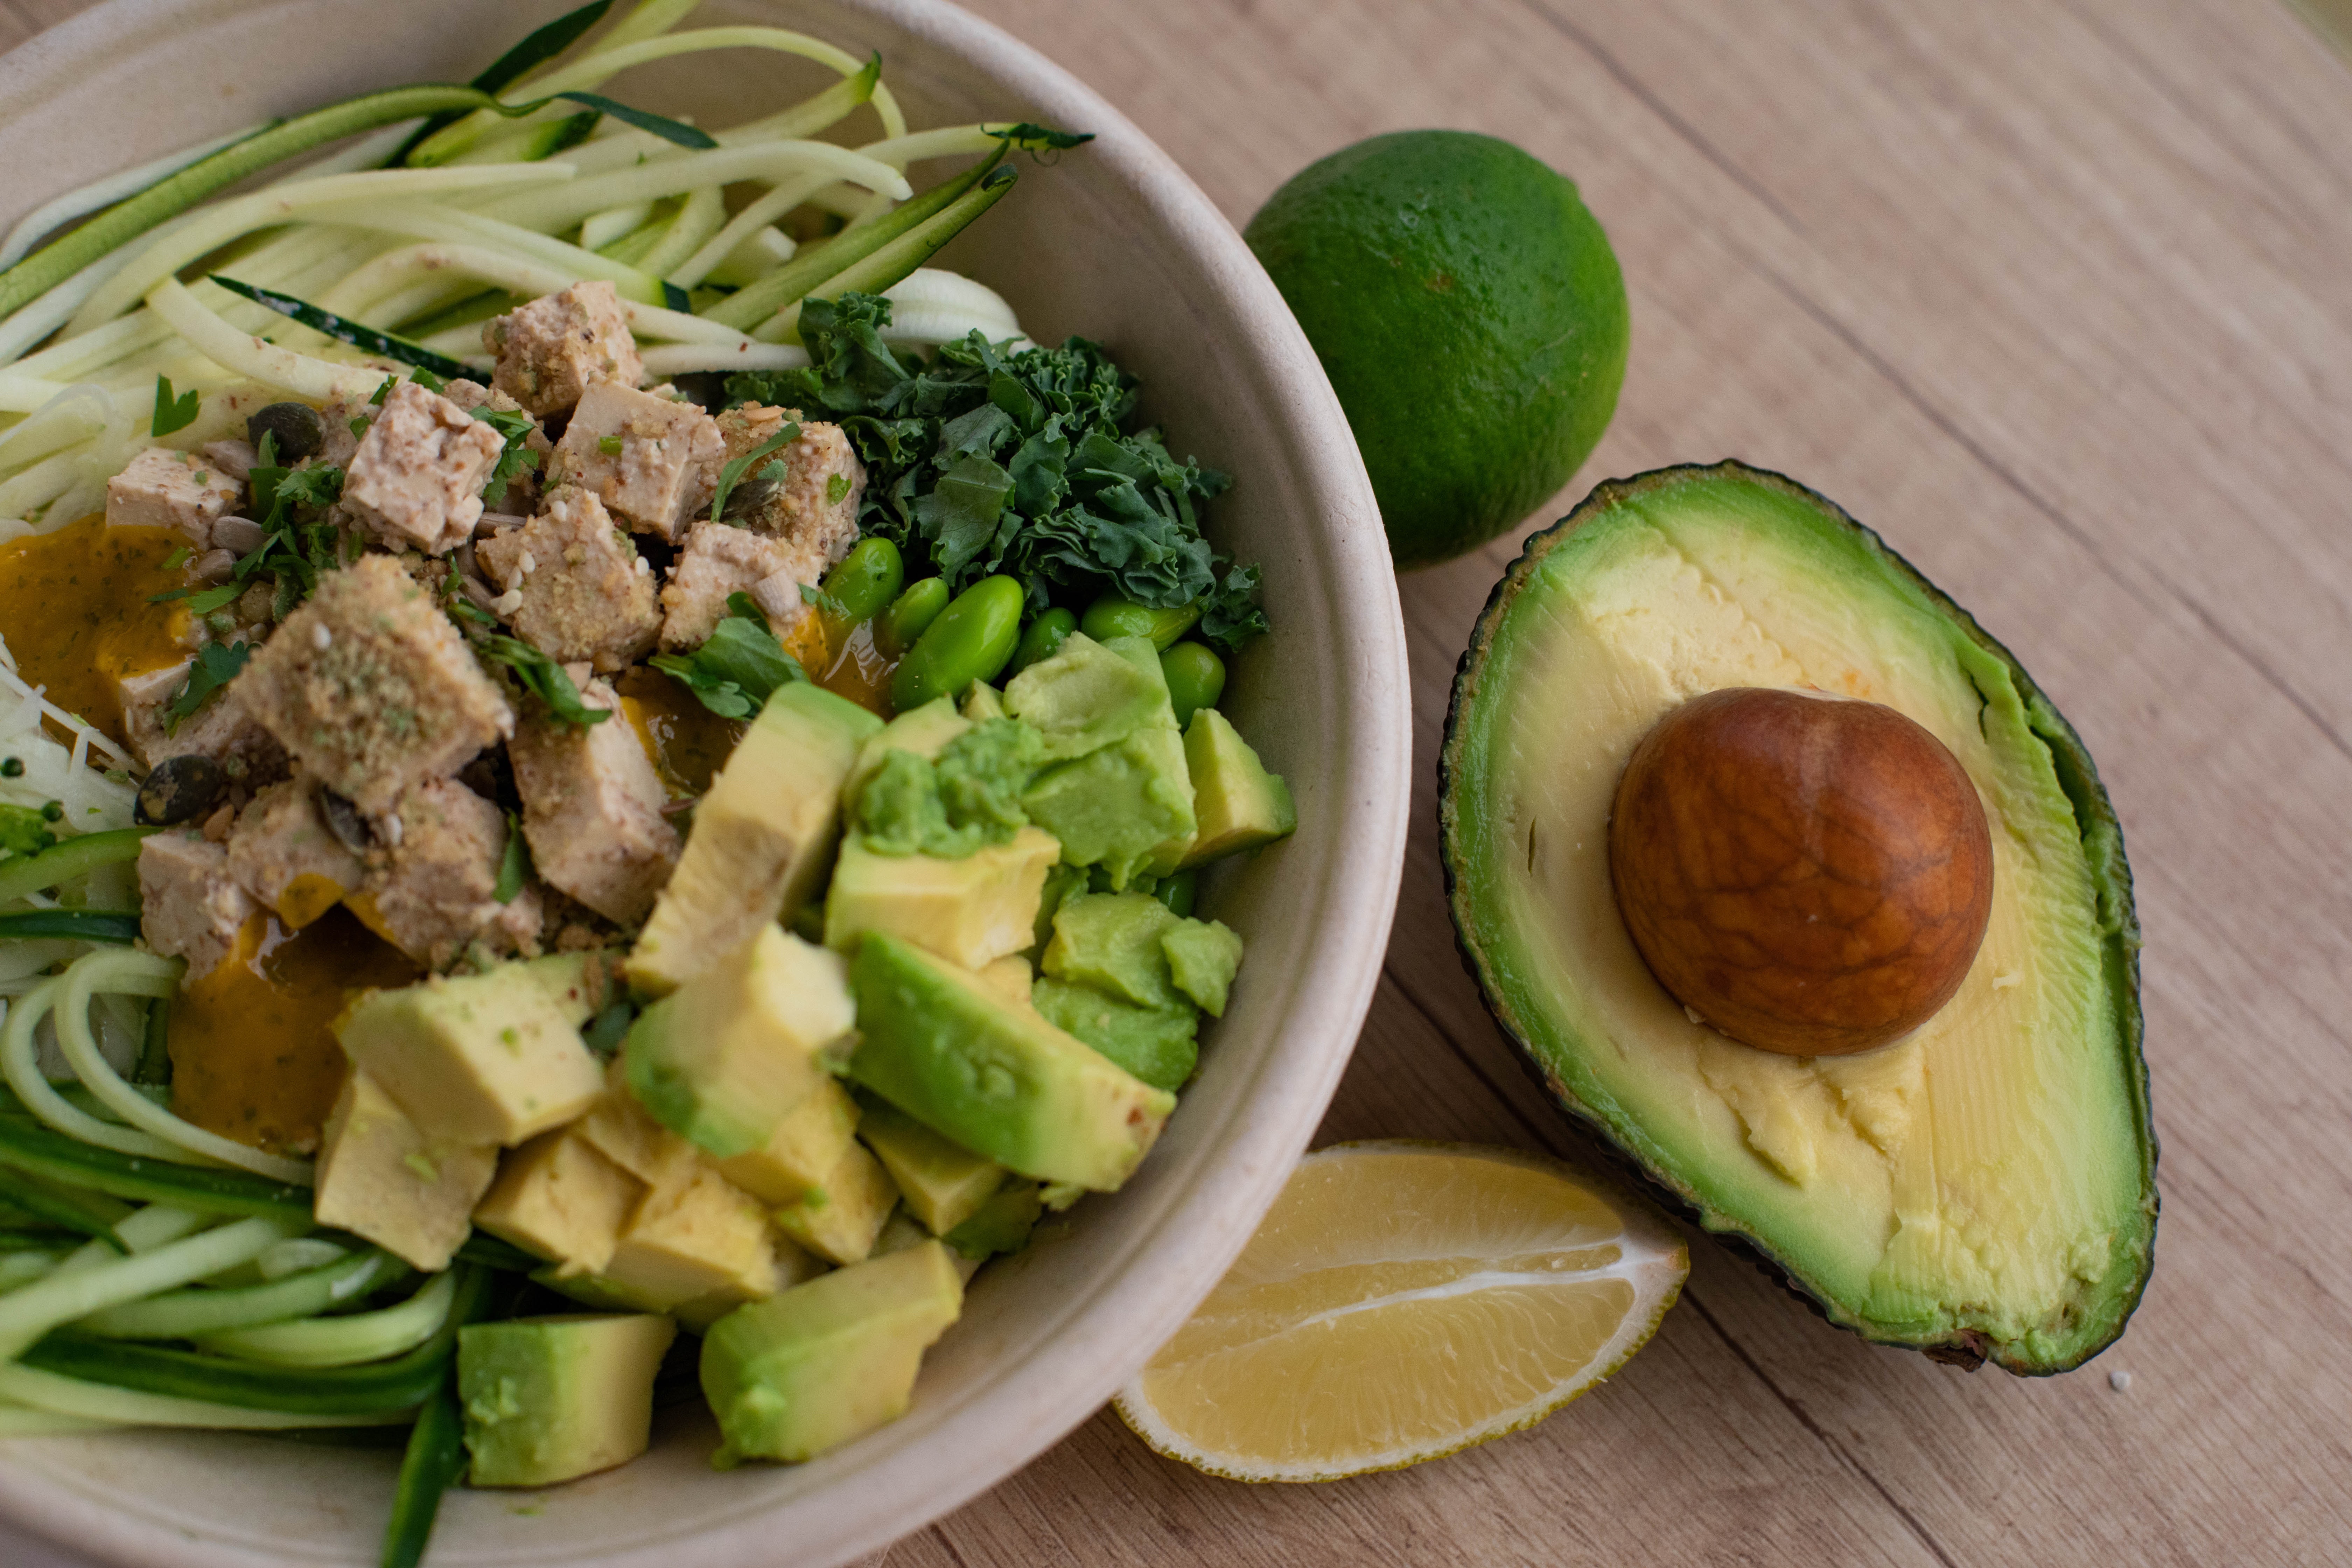
dish, food, vegetarian food, vegetable, salad, cuisine, leaf vegetable, asian food, side dish, tuna salad, lunch, thai food, recipe